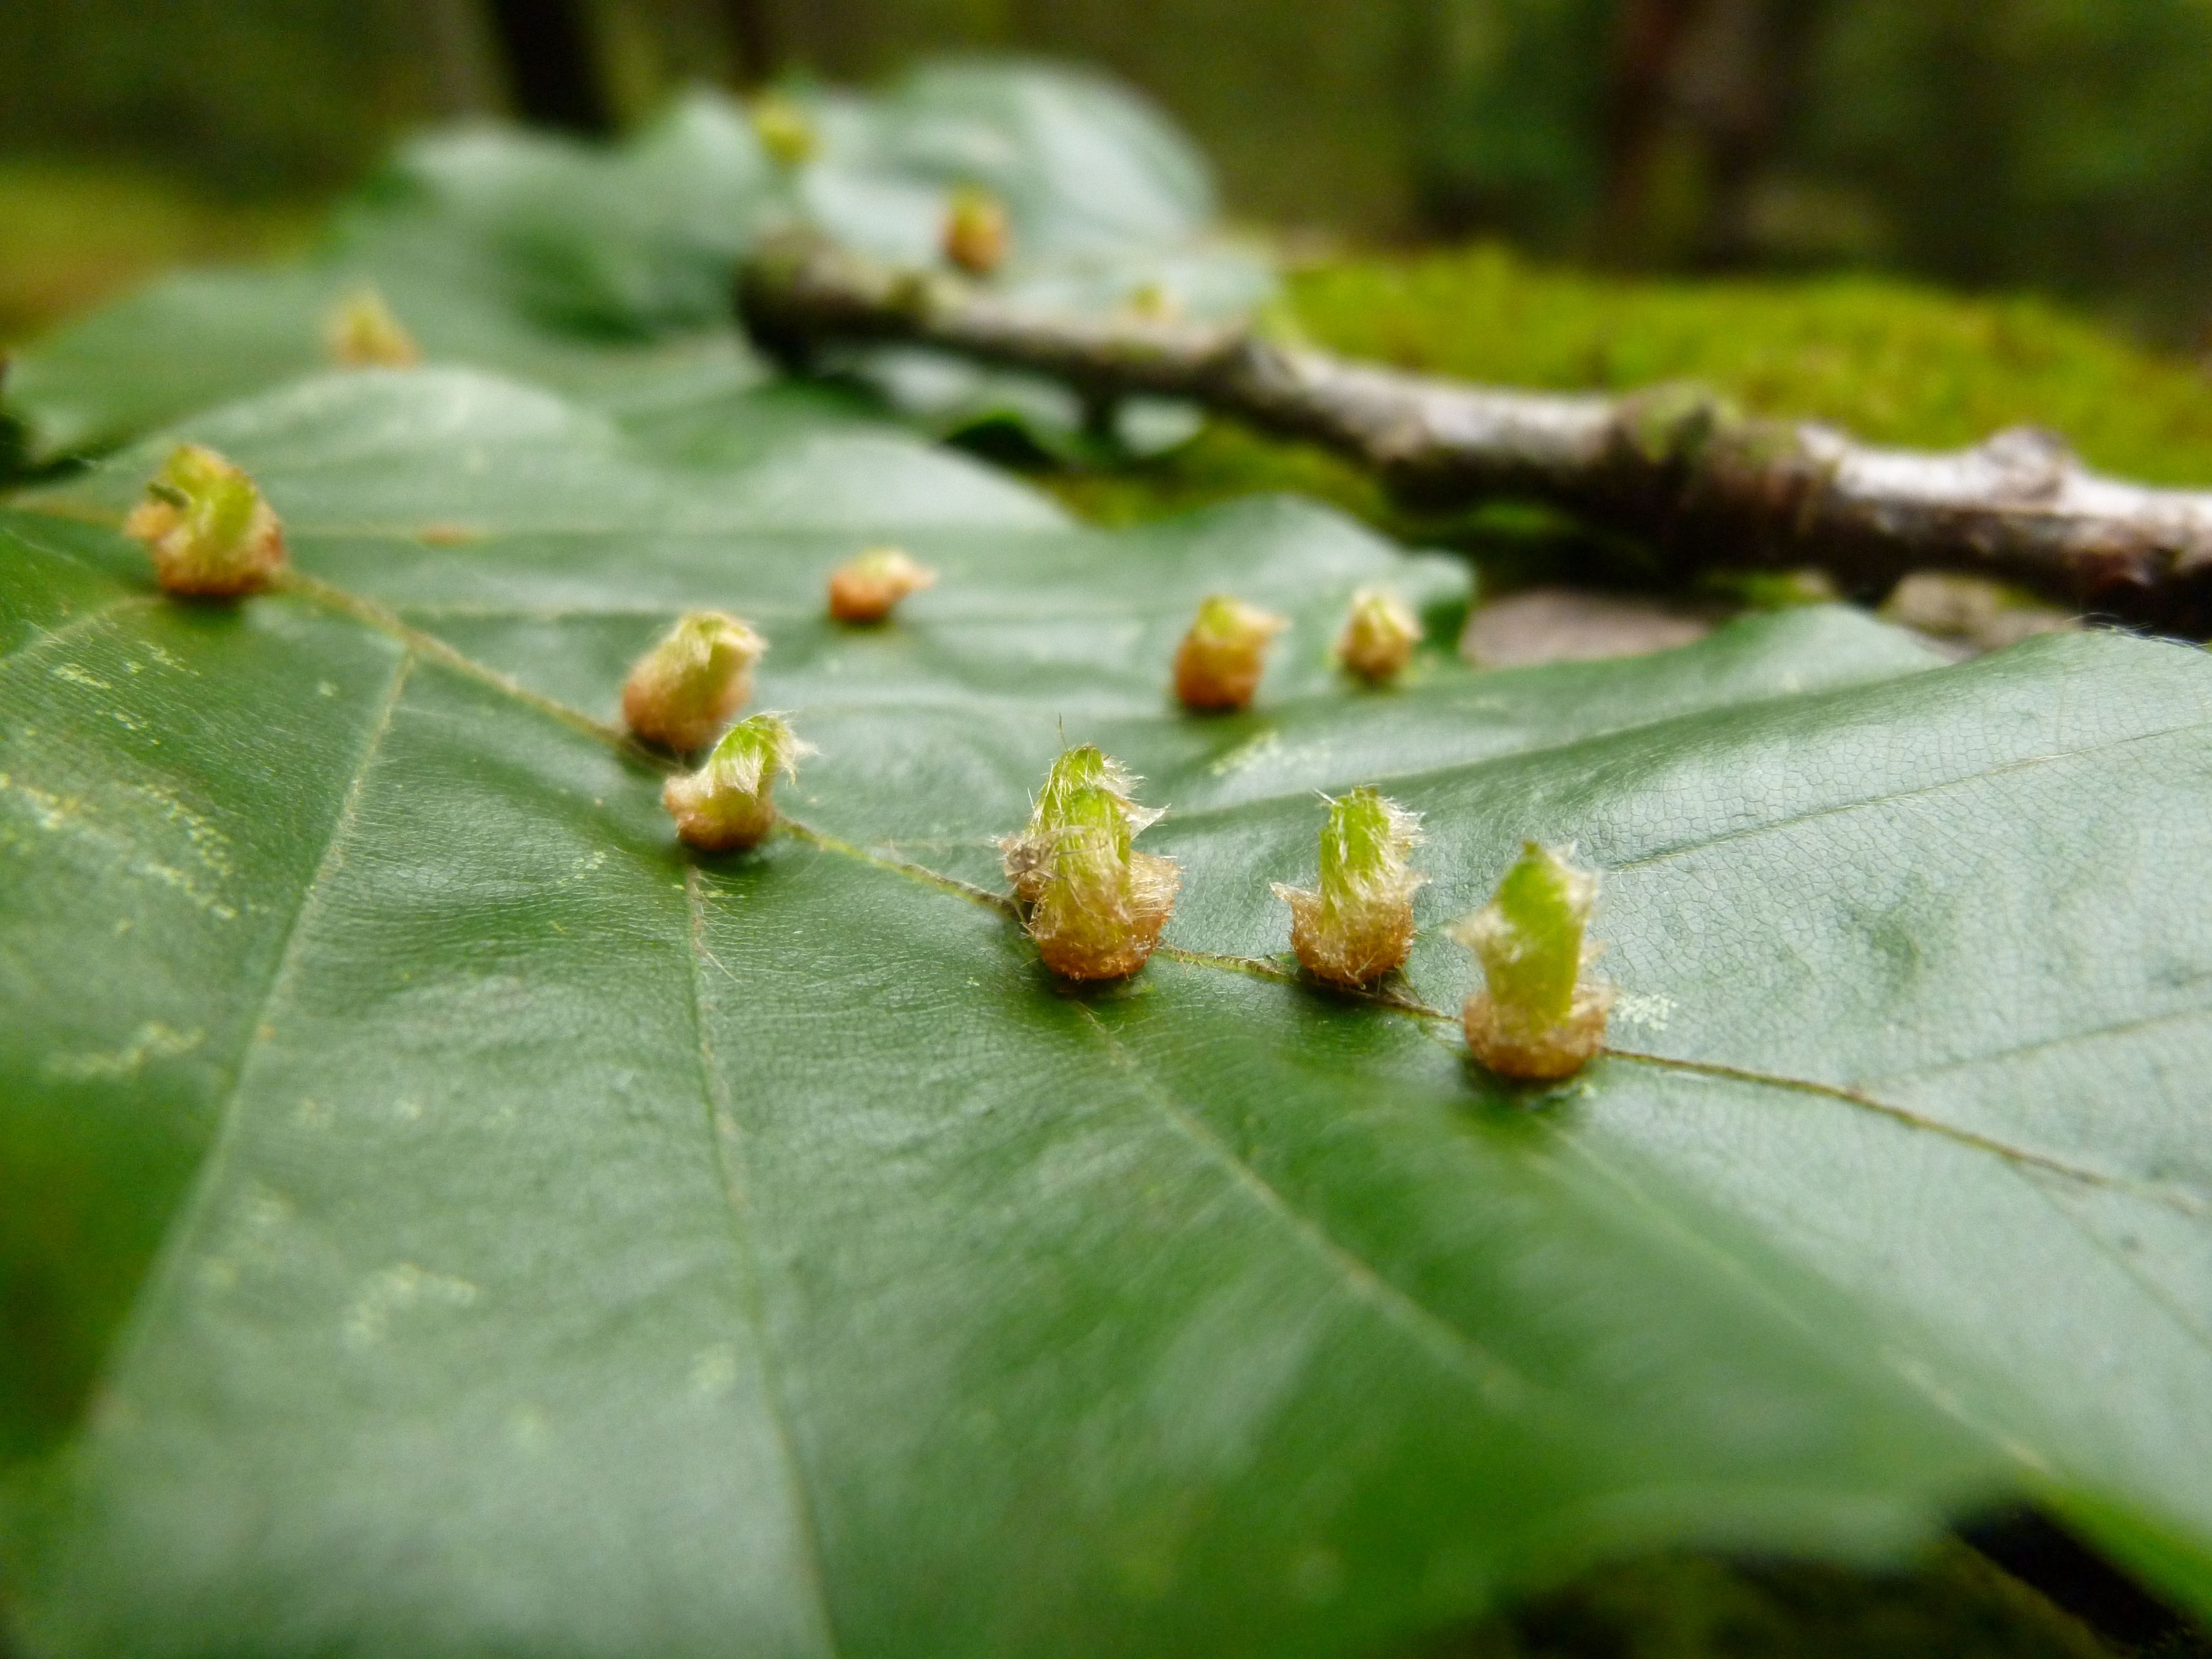
tree, nature, plant, leaf, flower, fly, green, insect, botany, flora, fauna, invertebrate, close up, mosquito, pest, beech, macro photography, vermin, plant stem, land plant, plant galle, buchengallm cke, hartigiola annulipes, tree pest